Printing

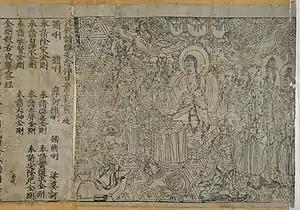
The intricate frontispiece of the Diamond Sutra from Tang dynasty China, AD 868 (British Library), discovered at the Library Cave of Mogao Caves in Dunhuang, but probably printed in Sichuan.

The earliest examples of ink-squeeze rubbings and potential stone printing blocks appear in the mid-sixth century in China. A type of printing called mechanical woodblock printing on paper started during the 7th century in the Tang dynasty, and subsequently spread throughout East Asia. Nara Japan printed the Hyakumantō Darani en masse around 770, and distributed them to temples throughout Japan. In Korea, an example of woodblock printing from the eighth century was discovered in 1966. A copy of the Buddhist Dharani Sutra called the Pure Light Dharani Sutra, discovered in Gyeongju, in a Silla dynasty pagoda that was repaired in 751, was undated but must have been created sometime before the reconstruction of the Shakyamuni Pagoda of Bulguk Temple, Kyongju Province in 751. The document is estimated to have been created no later than 704.